Dubai Mall

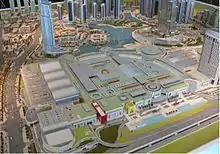
A downscale model of the Dubai Mall during its construction phase

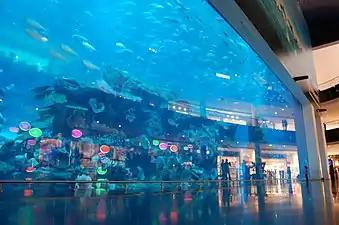
Dubai Aquarium and Underwater Zoo

At over (equivalent in size to more than 50 football pitches), Dubai Mall has a total internal floor area of and leasable space of , about the same as the West Edmonton Mall.